Mohiniyattam

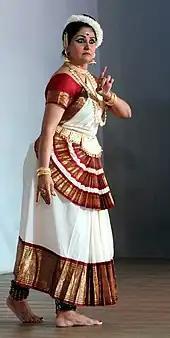
Mohiniattam dancer Sunanda Nair in motion.

Mohiniyattam, also referred to as Mohini-attam, is derived from "Mohini" – a famous female avatar of the Hindu god Vishnu in Indian mythology.